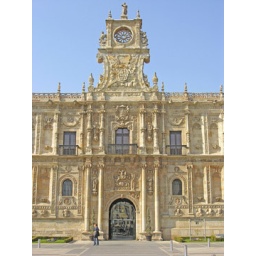
The size can be seen by the person standing in front of this large building.